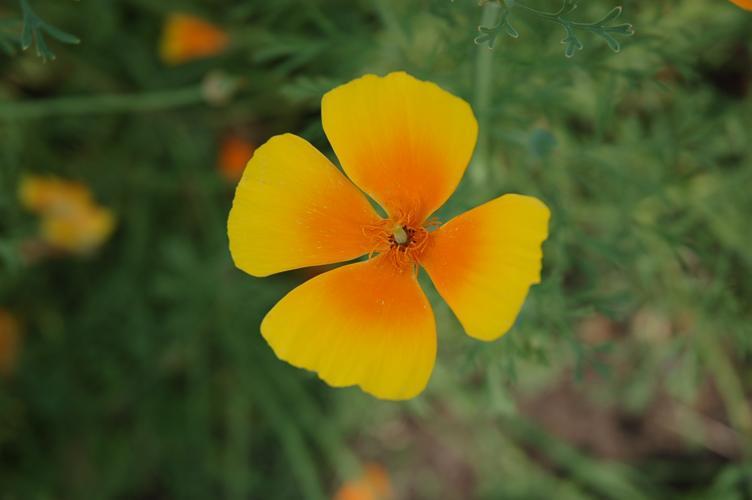
Label: californian poppy